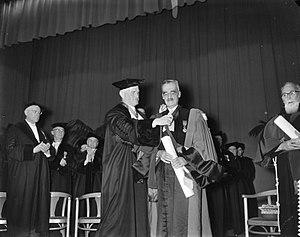
René Savatier, né le 29 mars 1892 à Poitiers et mort le 20 juin 1984 dans la même ville, est un universitaire français catholique et libéral qui a marqué le droit du XXᵉ siècle.